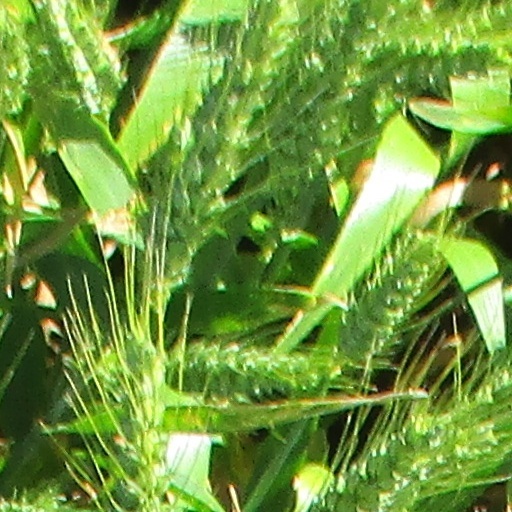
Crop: wheat